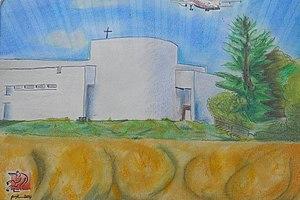
Eglise catholique St. Peter, Rumlang ZH, Malatelier Andréa Kottelat, 2014
Rümlang est une commune suisse du canton de Zurich, située dans le district de Dielsdorf.